Parabat Express

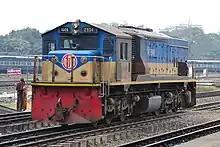
Class 2900 locomotive of Bangladesh Railway. This is locomotive no. 2934

People often travel on the Parabat Express for its punctual and fast service. The train has more AC carriages than any other Dhaka-Sylhet express train, attracting passengers who prefer a luxurious travel experience. Additionally, traveling by express allows passengers to enjoy the scenic views of Sylhet Division, including trackside hills, tea gardens, and rural landscapes.